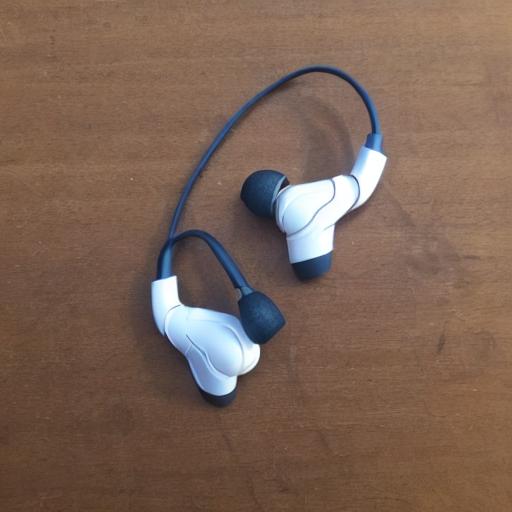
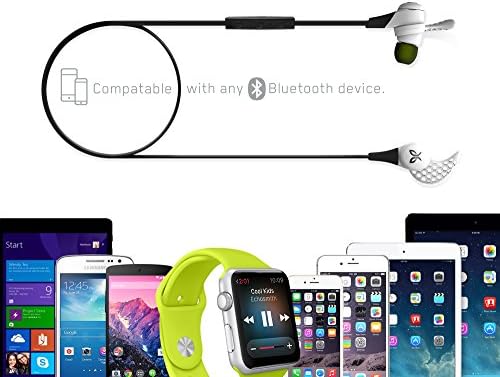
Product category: headphones
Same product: no